Joseph E. Aoun

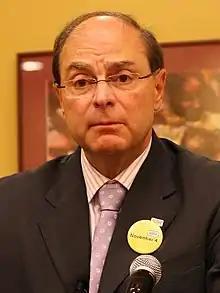
Aoun in 2008

Joseph Elias Aoun (born March 26, 1953) is a Lebanese-born American linguist, currently serving as the 7th president of Northeastern University since August 15, 2006. He was the eighth highest-paid private college president in the United States during the 2022 fiscal year.